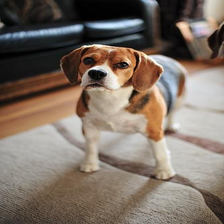
Species: dog
Breed: beagle